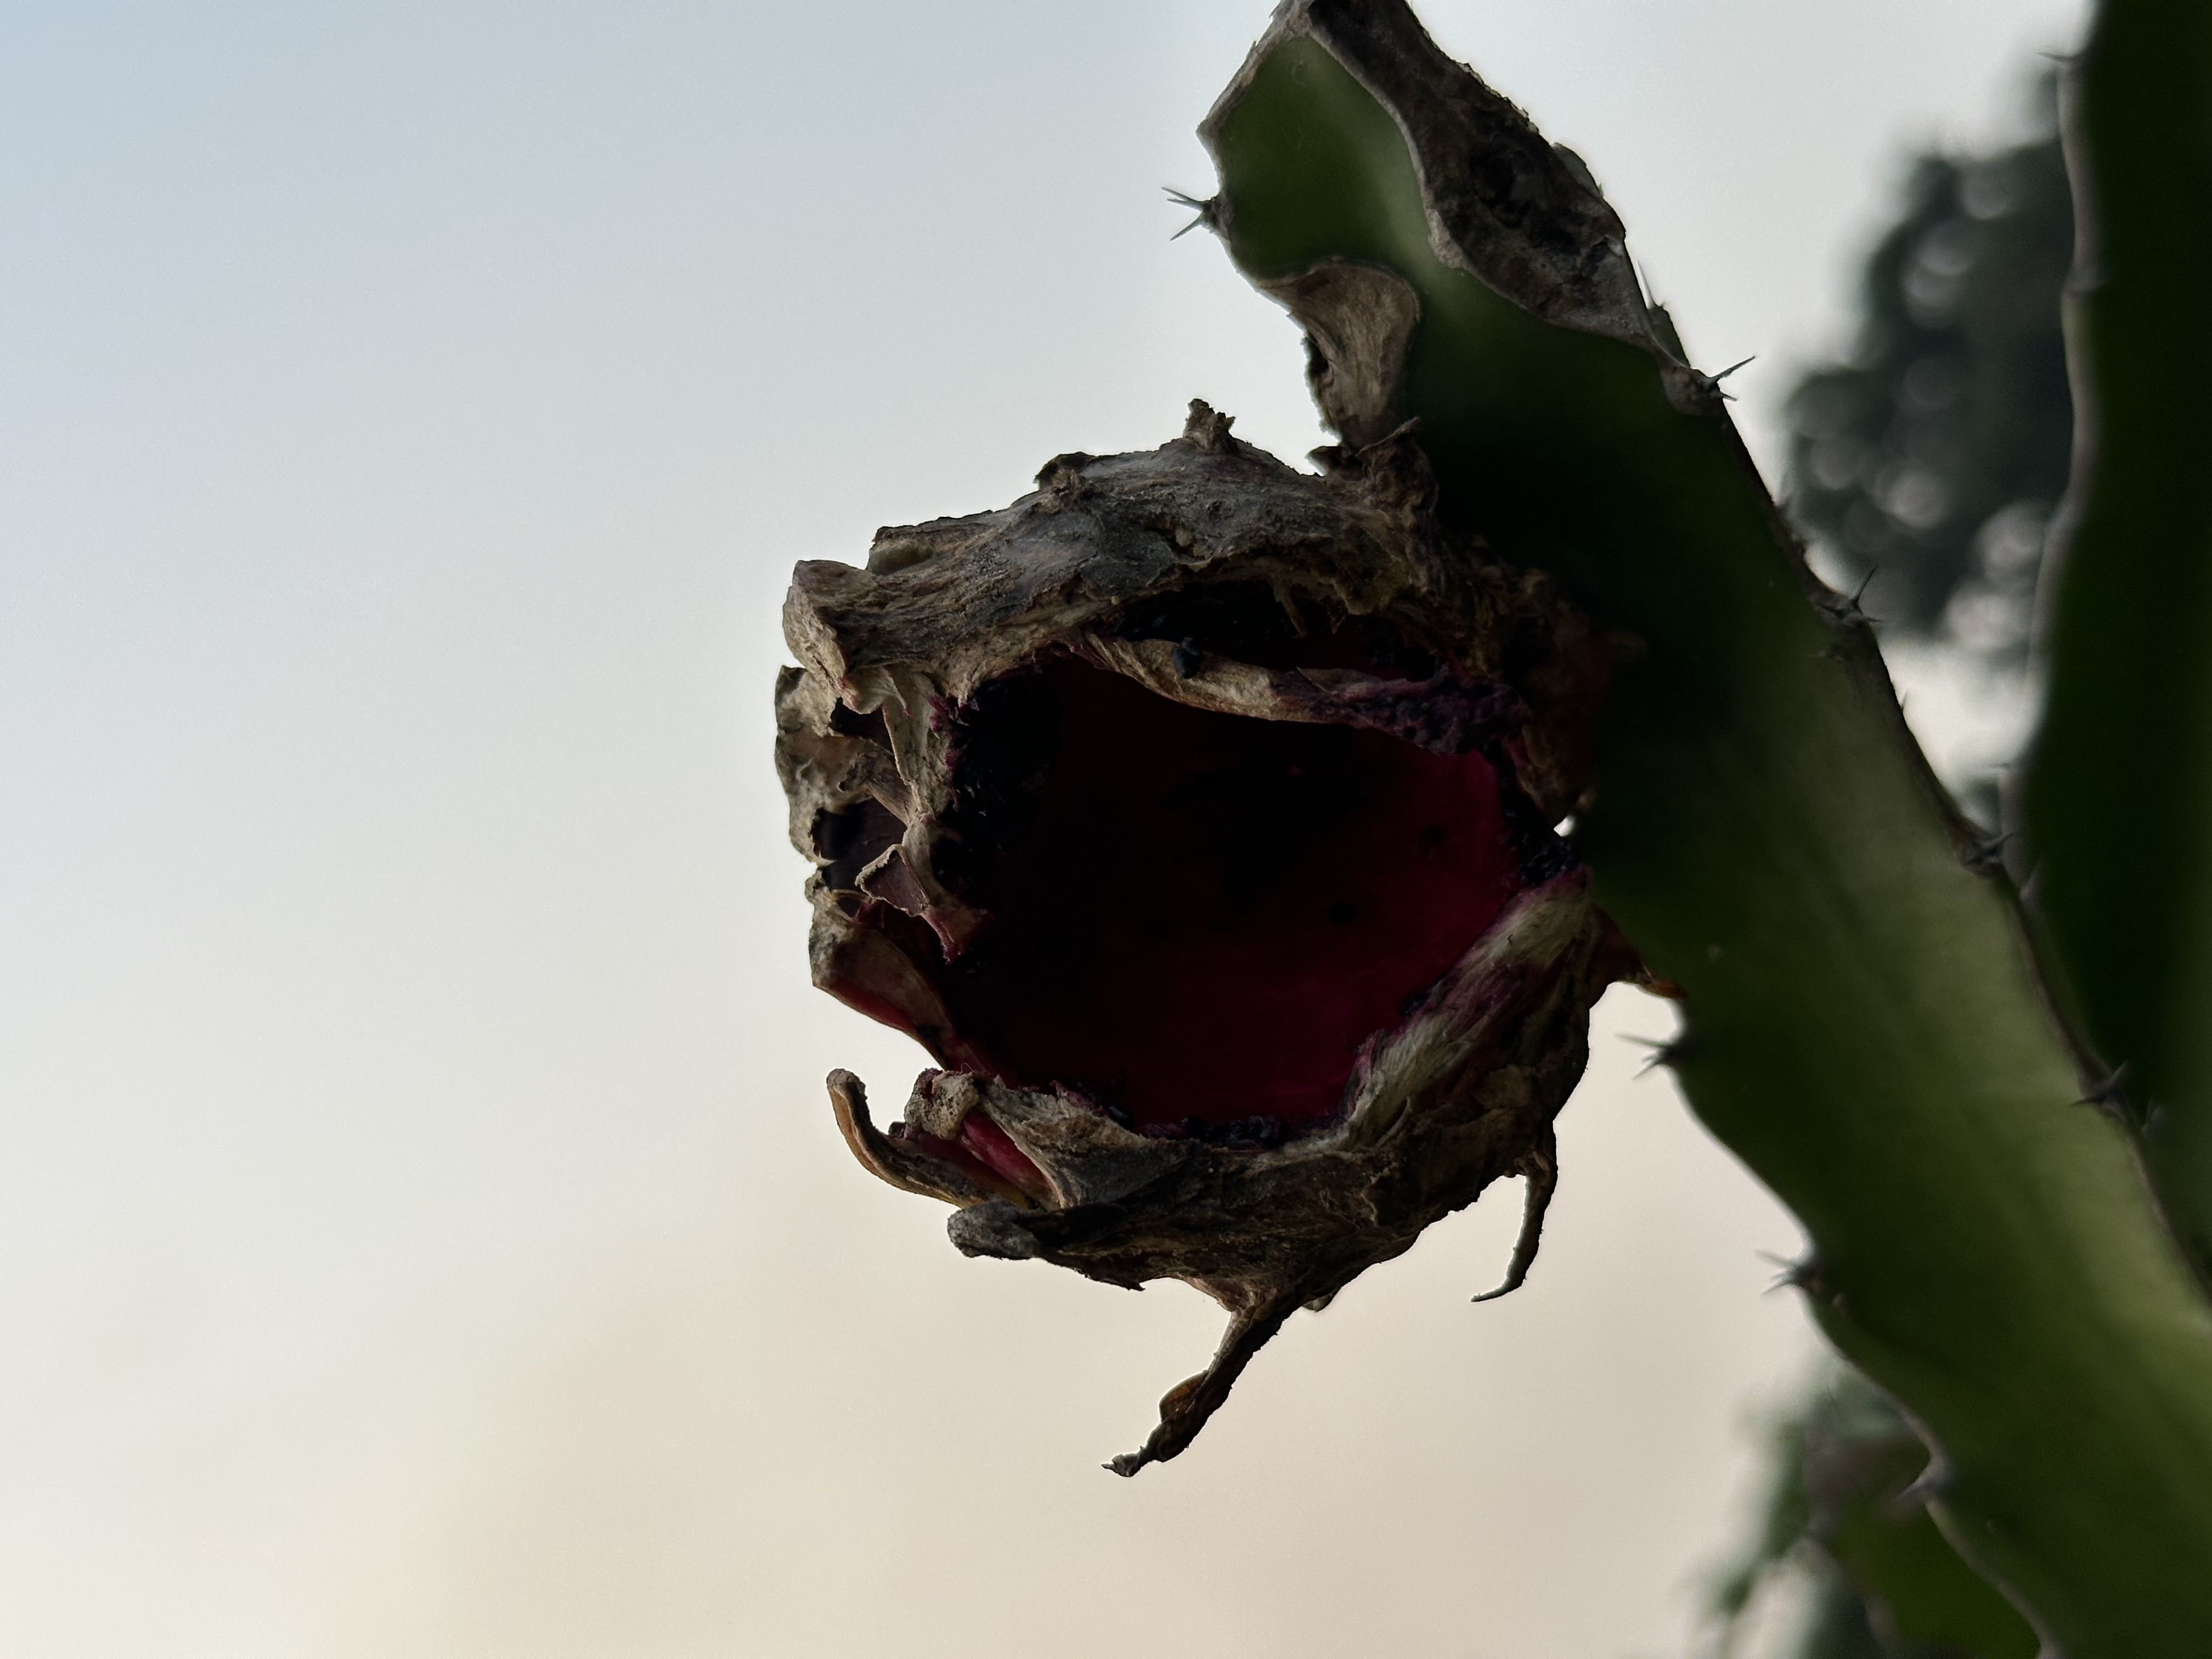
Label: Bad fruit